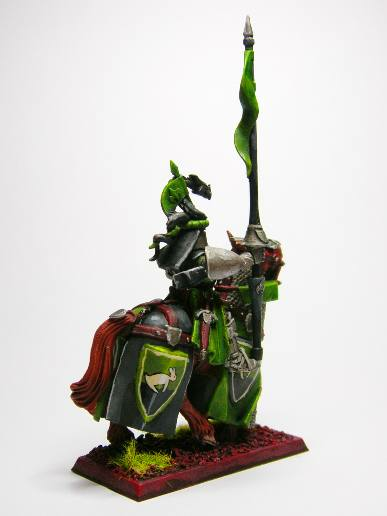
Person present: No